Marcella Martin

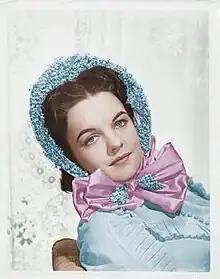
Portrait for "Gone with the Wind" (1939)

Marcella Martin (June 5, 1916 – October 31, 1986) was an American actress, remembered for her role as Cathleen Calvert in "Gone with the Wind" (1939).